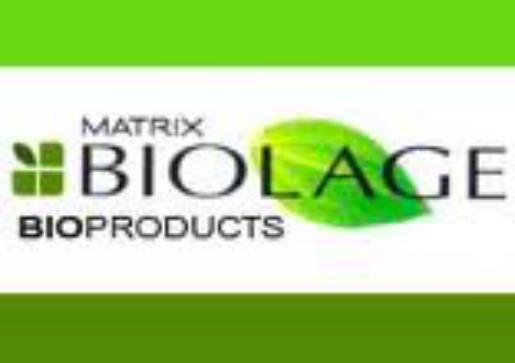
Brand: Biolage
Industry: Necessities